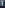
Number: 3